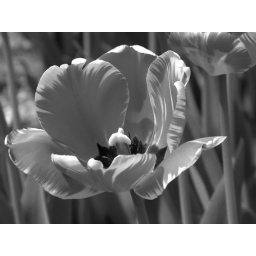
I know flowers look best in color, but I thought this tulip looked striking in black and white.